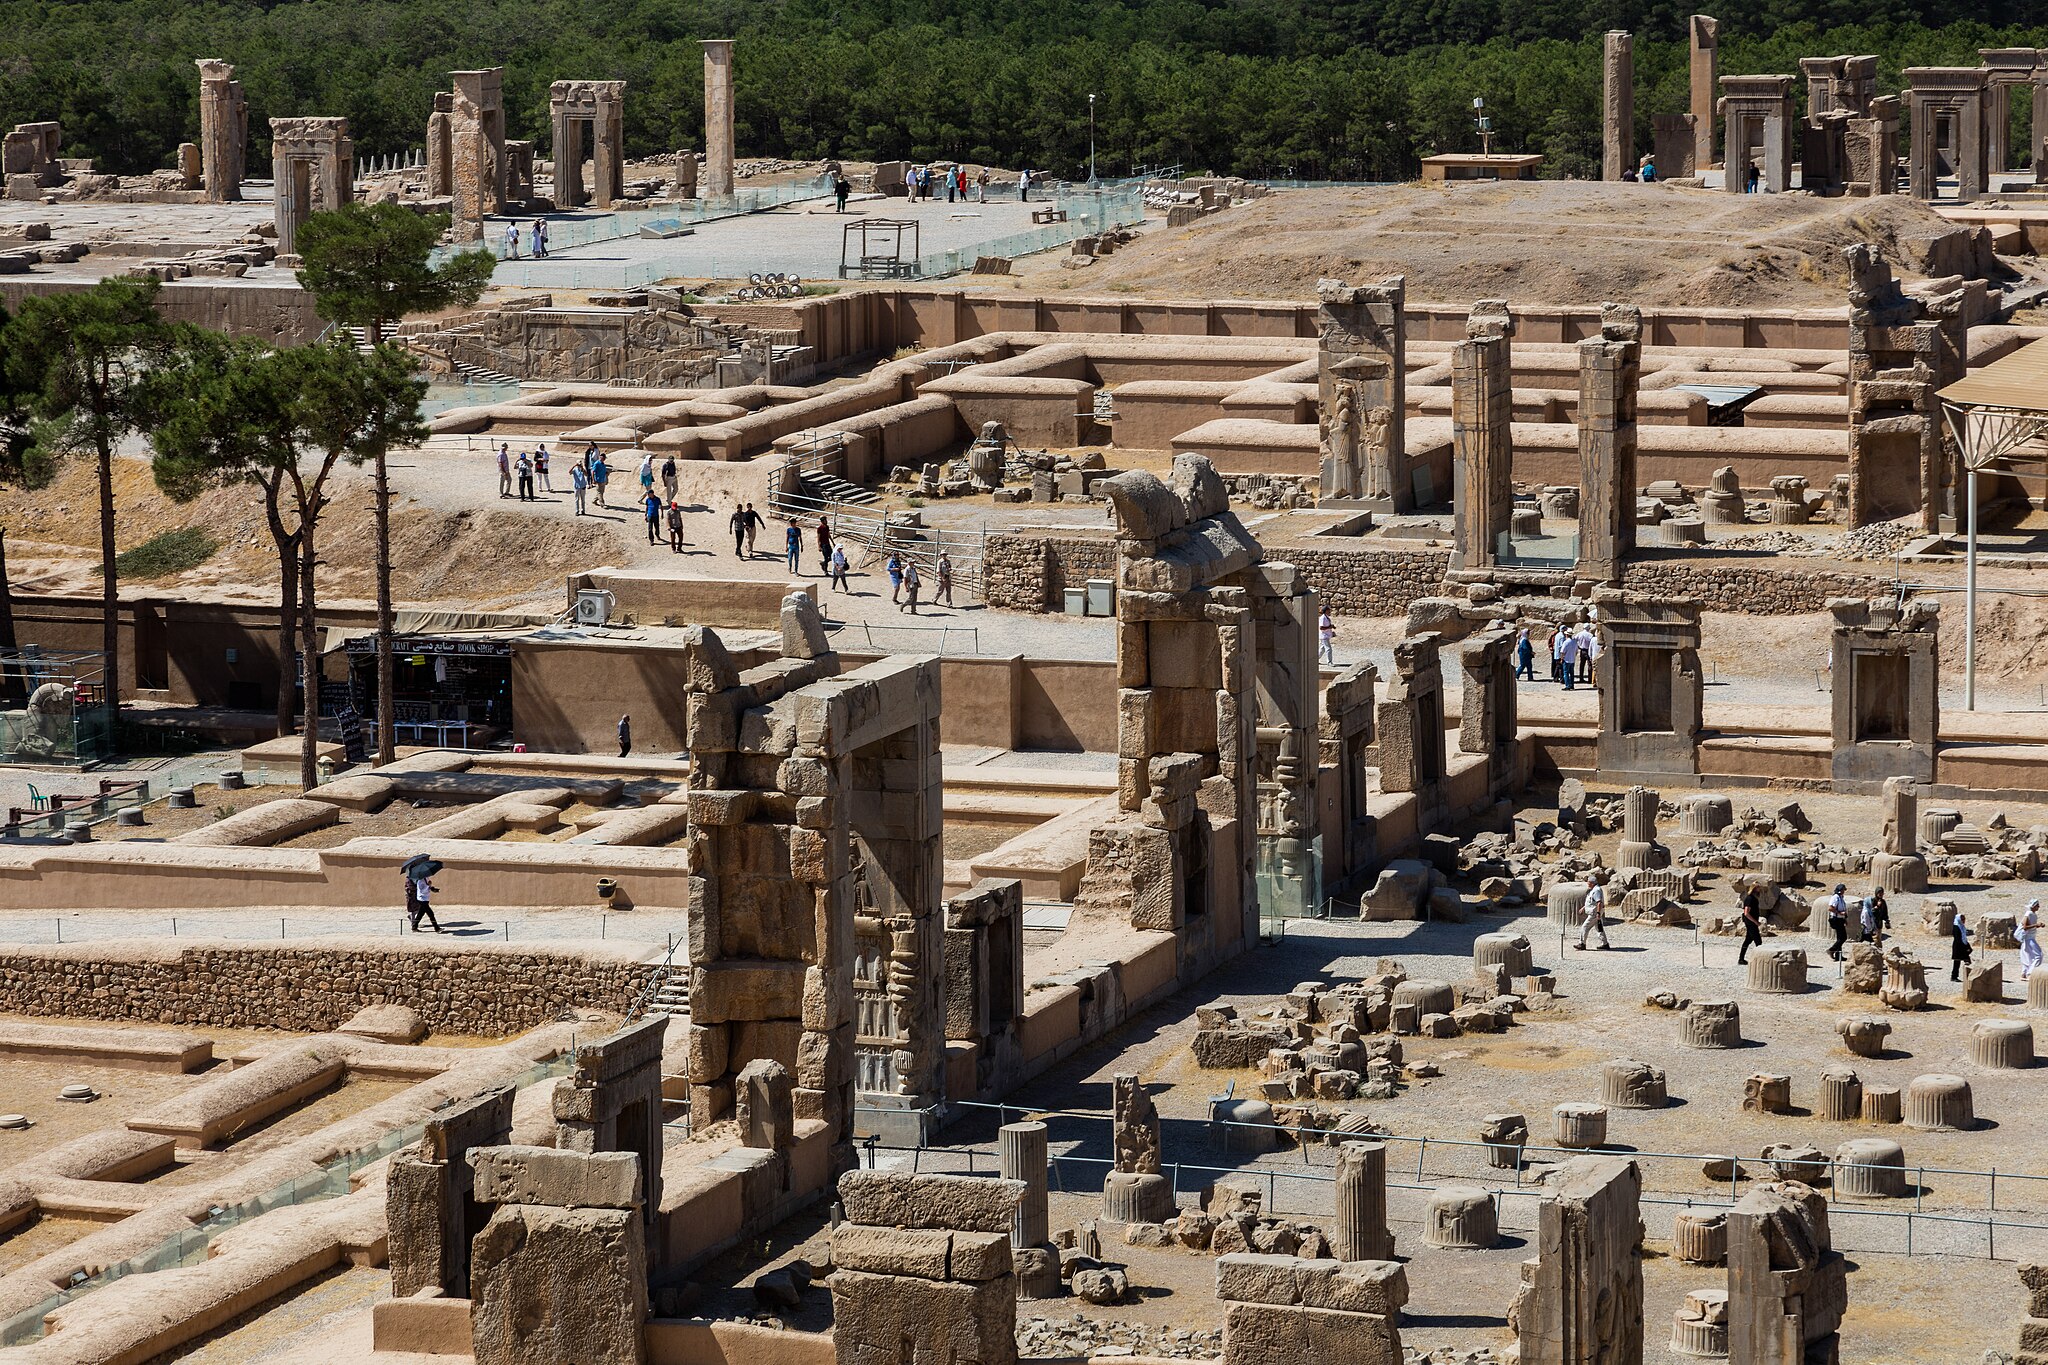
Title: Persépolis, Irán, 2016-09-24, DD 72
Description: Persepolis, Iran
Date: 2016-09-24 11:26:43
Categories: Taken with Canon EOS 5DS R, September 2016 in Iran, Images by User:Poco a poco, Images from Wiki Loves Monuments 2016, Cultural heritage monuments in Iran with known IDs, Images of Iran by User:Poco a poco, Images from Wiki Loves Monuments by User:Poco a poco, Images from Wiki Loves Monuments 2016 in Iran, Iran photographs taken on 2016-09-24, Images from Wiki Loves Monuments in Marvdasht, 2016 in Persepolis, General views of Persepolis, Images by User:Poco a poco taken in 2016